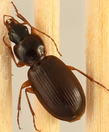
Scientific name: Synuchus impunctatus
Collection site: Bartlett Experimental Forest NEON (BART), plot BART_068